Lucy Larcom

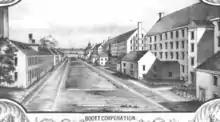
Boott Mills, ca. 1850

At age eleven, in 1835, she began working at Boott Mills, a cotton mill in Lowell, as a doffer, to earn extra money for her family. She was among the very youngest of those employed at the mills. Her first work as a Lowell operative was in a spinning-room, doffing and replacing the bobbins, after which she tended a spinning-frame and then a dressing-frame, while looking out windows towards the river. Later, she was employed in a "cloth-room," considered to be a more agreeable working-place because of its fewer hours of confinement, its cleanliness, and the absence of machinery. The last two years of her Lowell life, which covered in all a period of about ten years, were spent in that room, not in measuring cloth, but as bookkeeper, recording the number of pieces and bales. There, she pursued her studies during leisure moments, some textbooks in mathematics, grammar, English or German literature usually laying open on her desk.